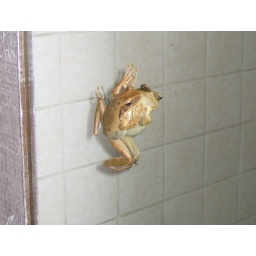
One of my Roommate in Bali clinging to the mirror in the bathroom